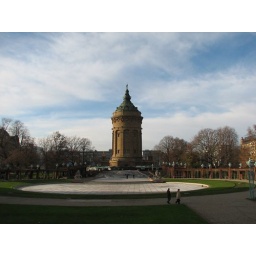
water tower in Mannheim